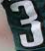
Number: 3